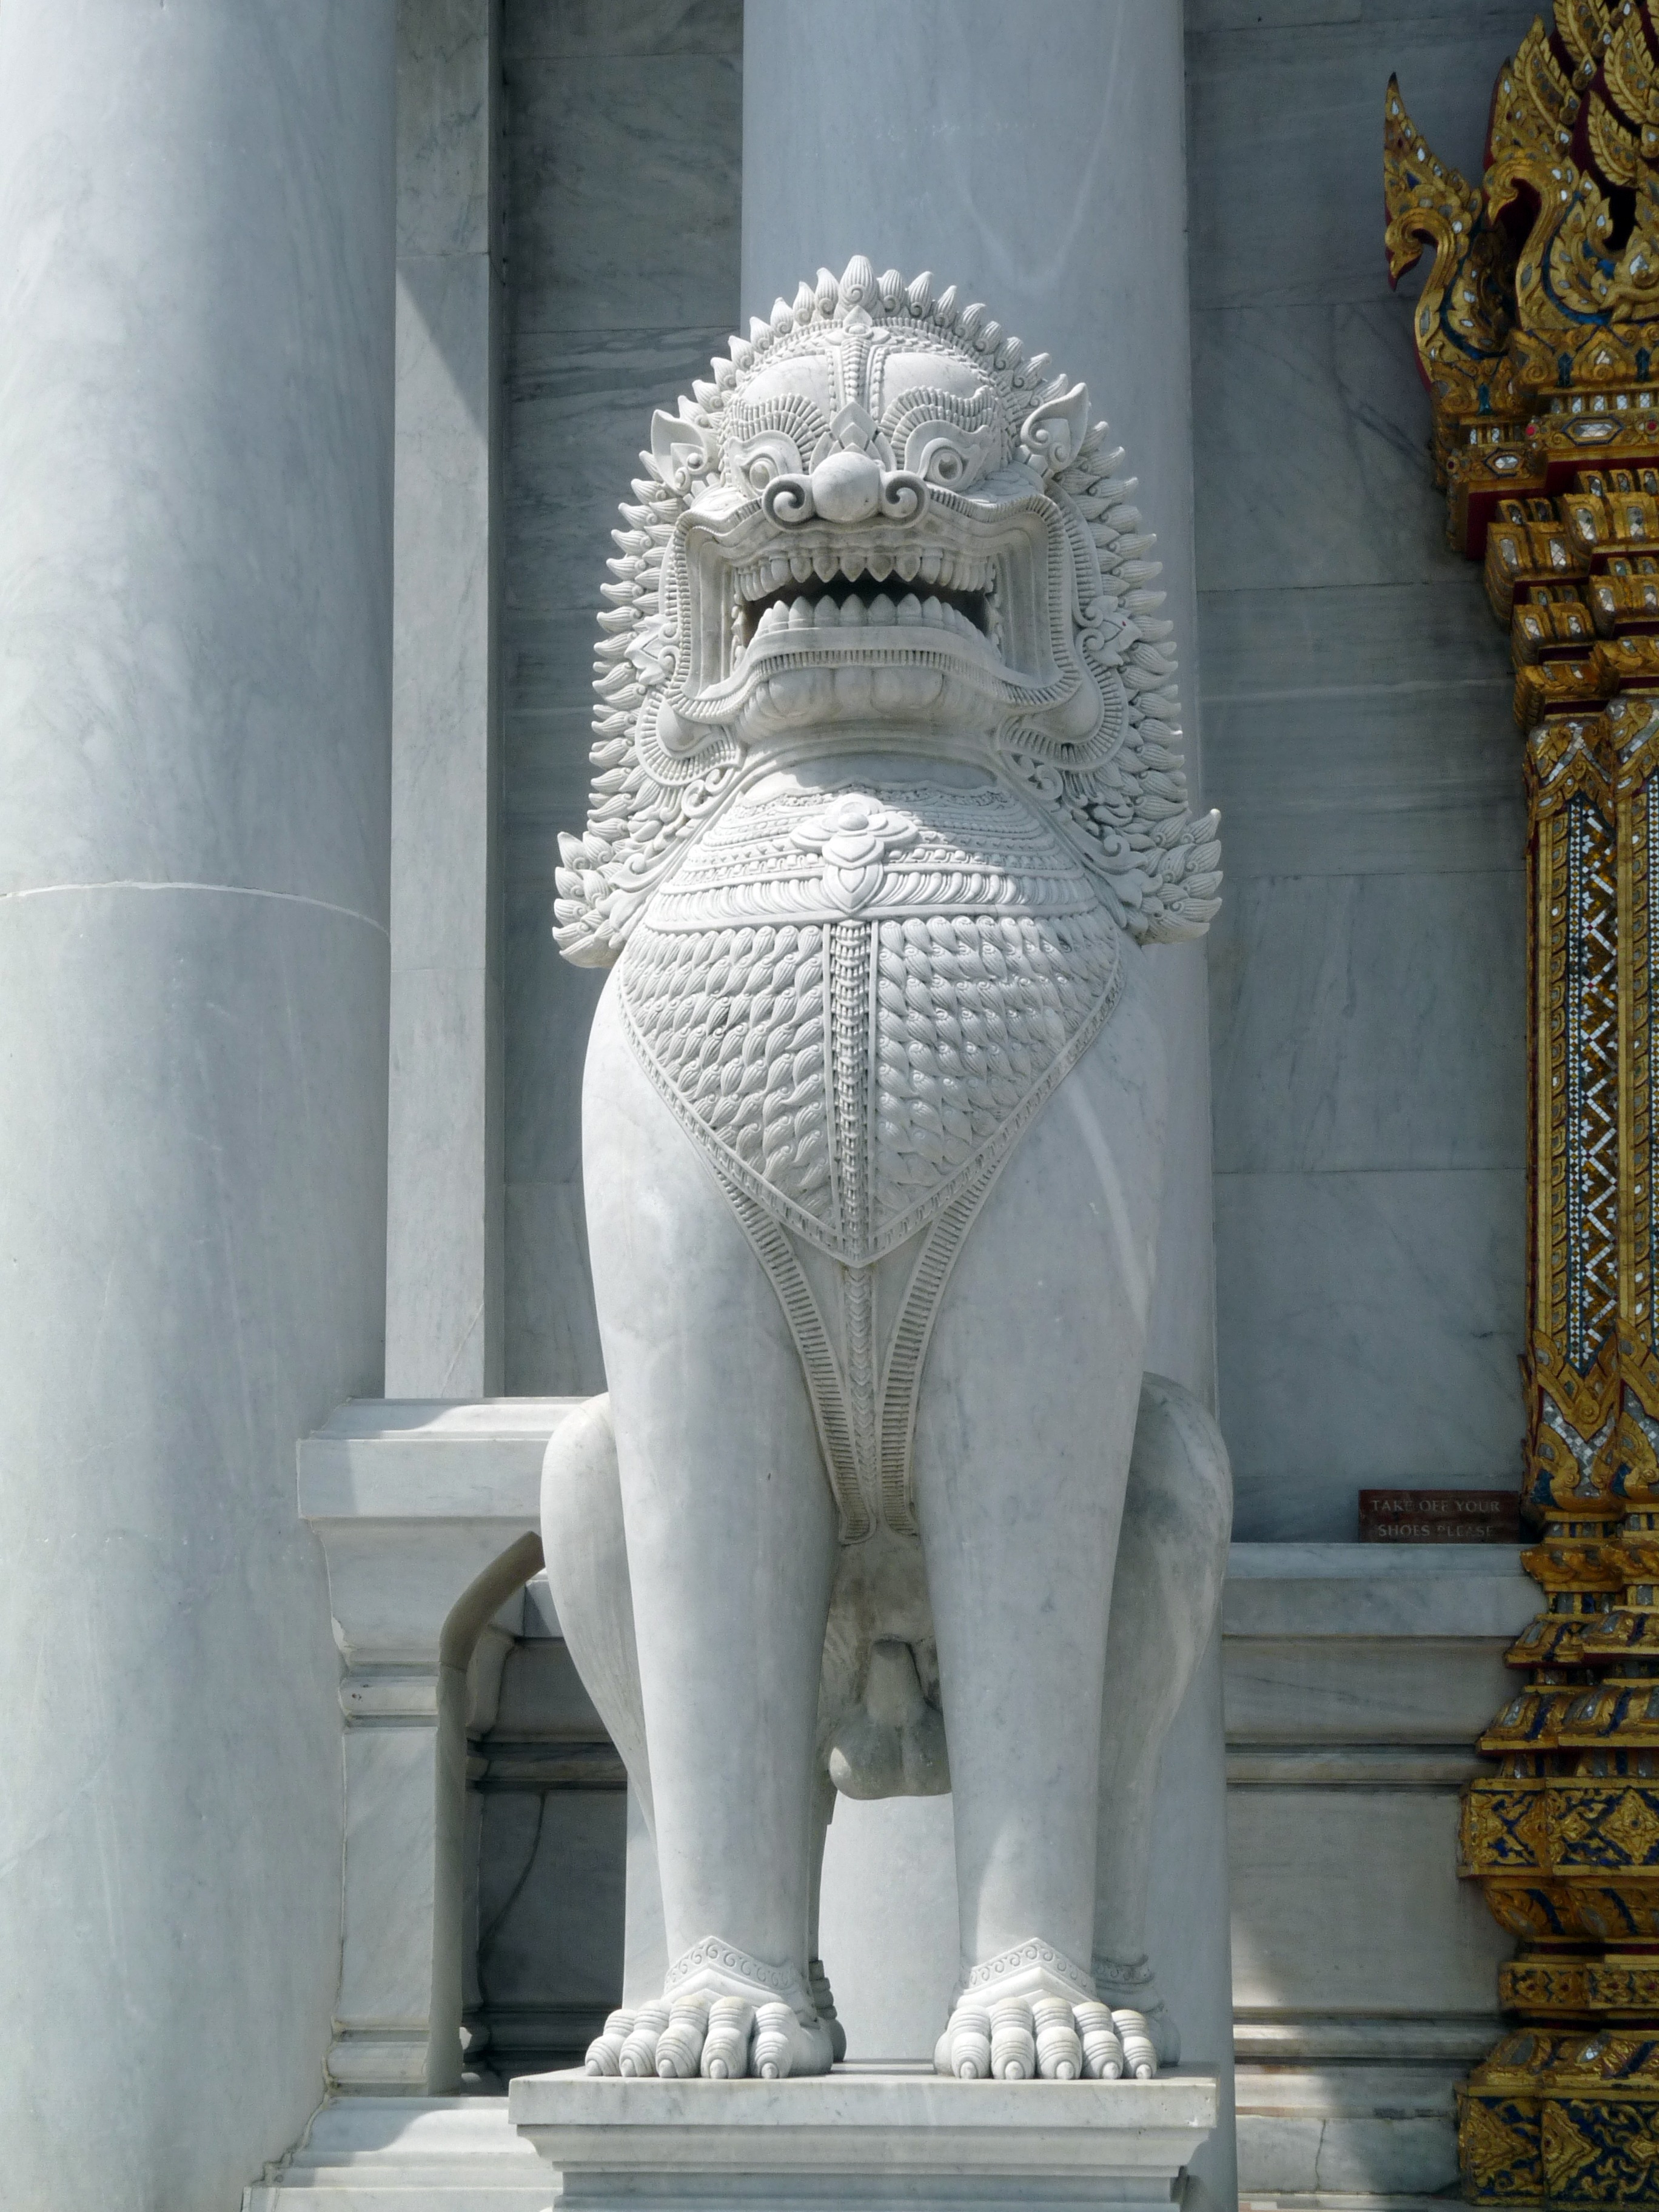
white, monument, statue, column, lion, thailand, sculpture, art, temple, carving, stone carving, ancient history, temple guardian